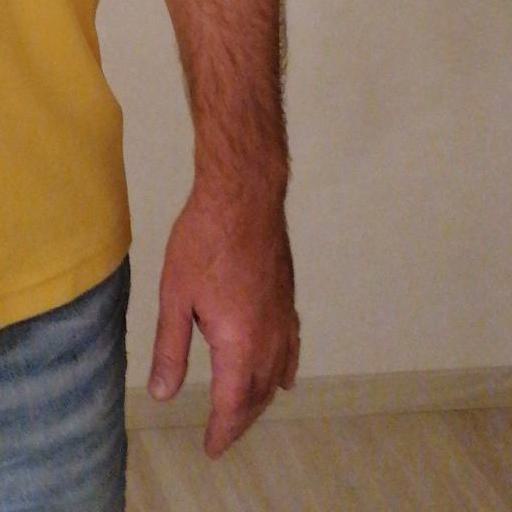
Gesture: no_gesture